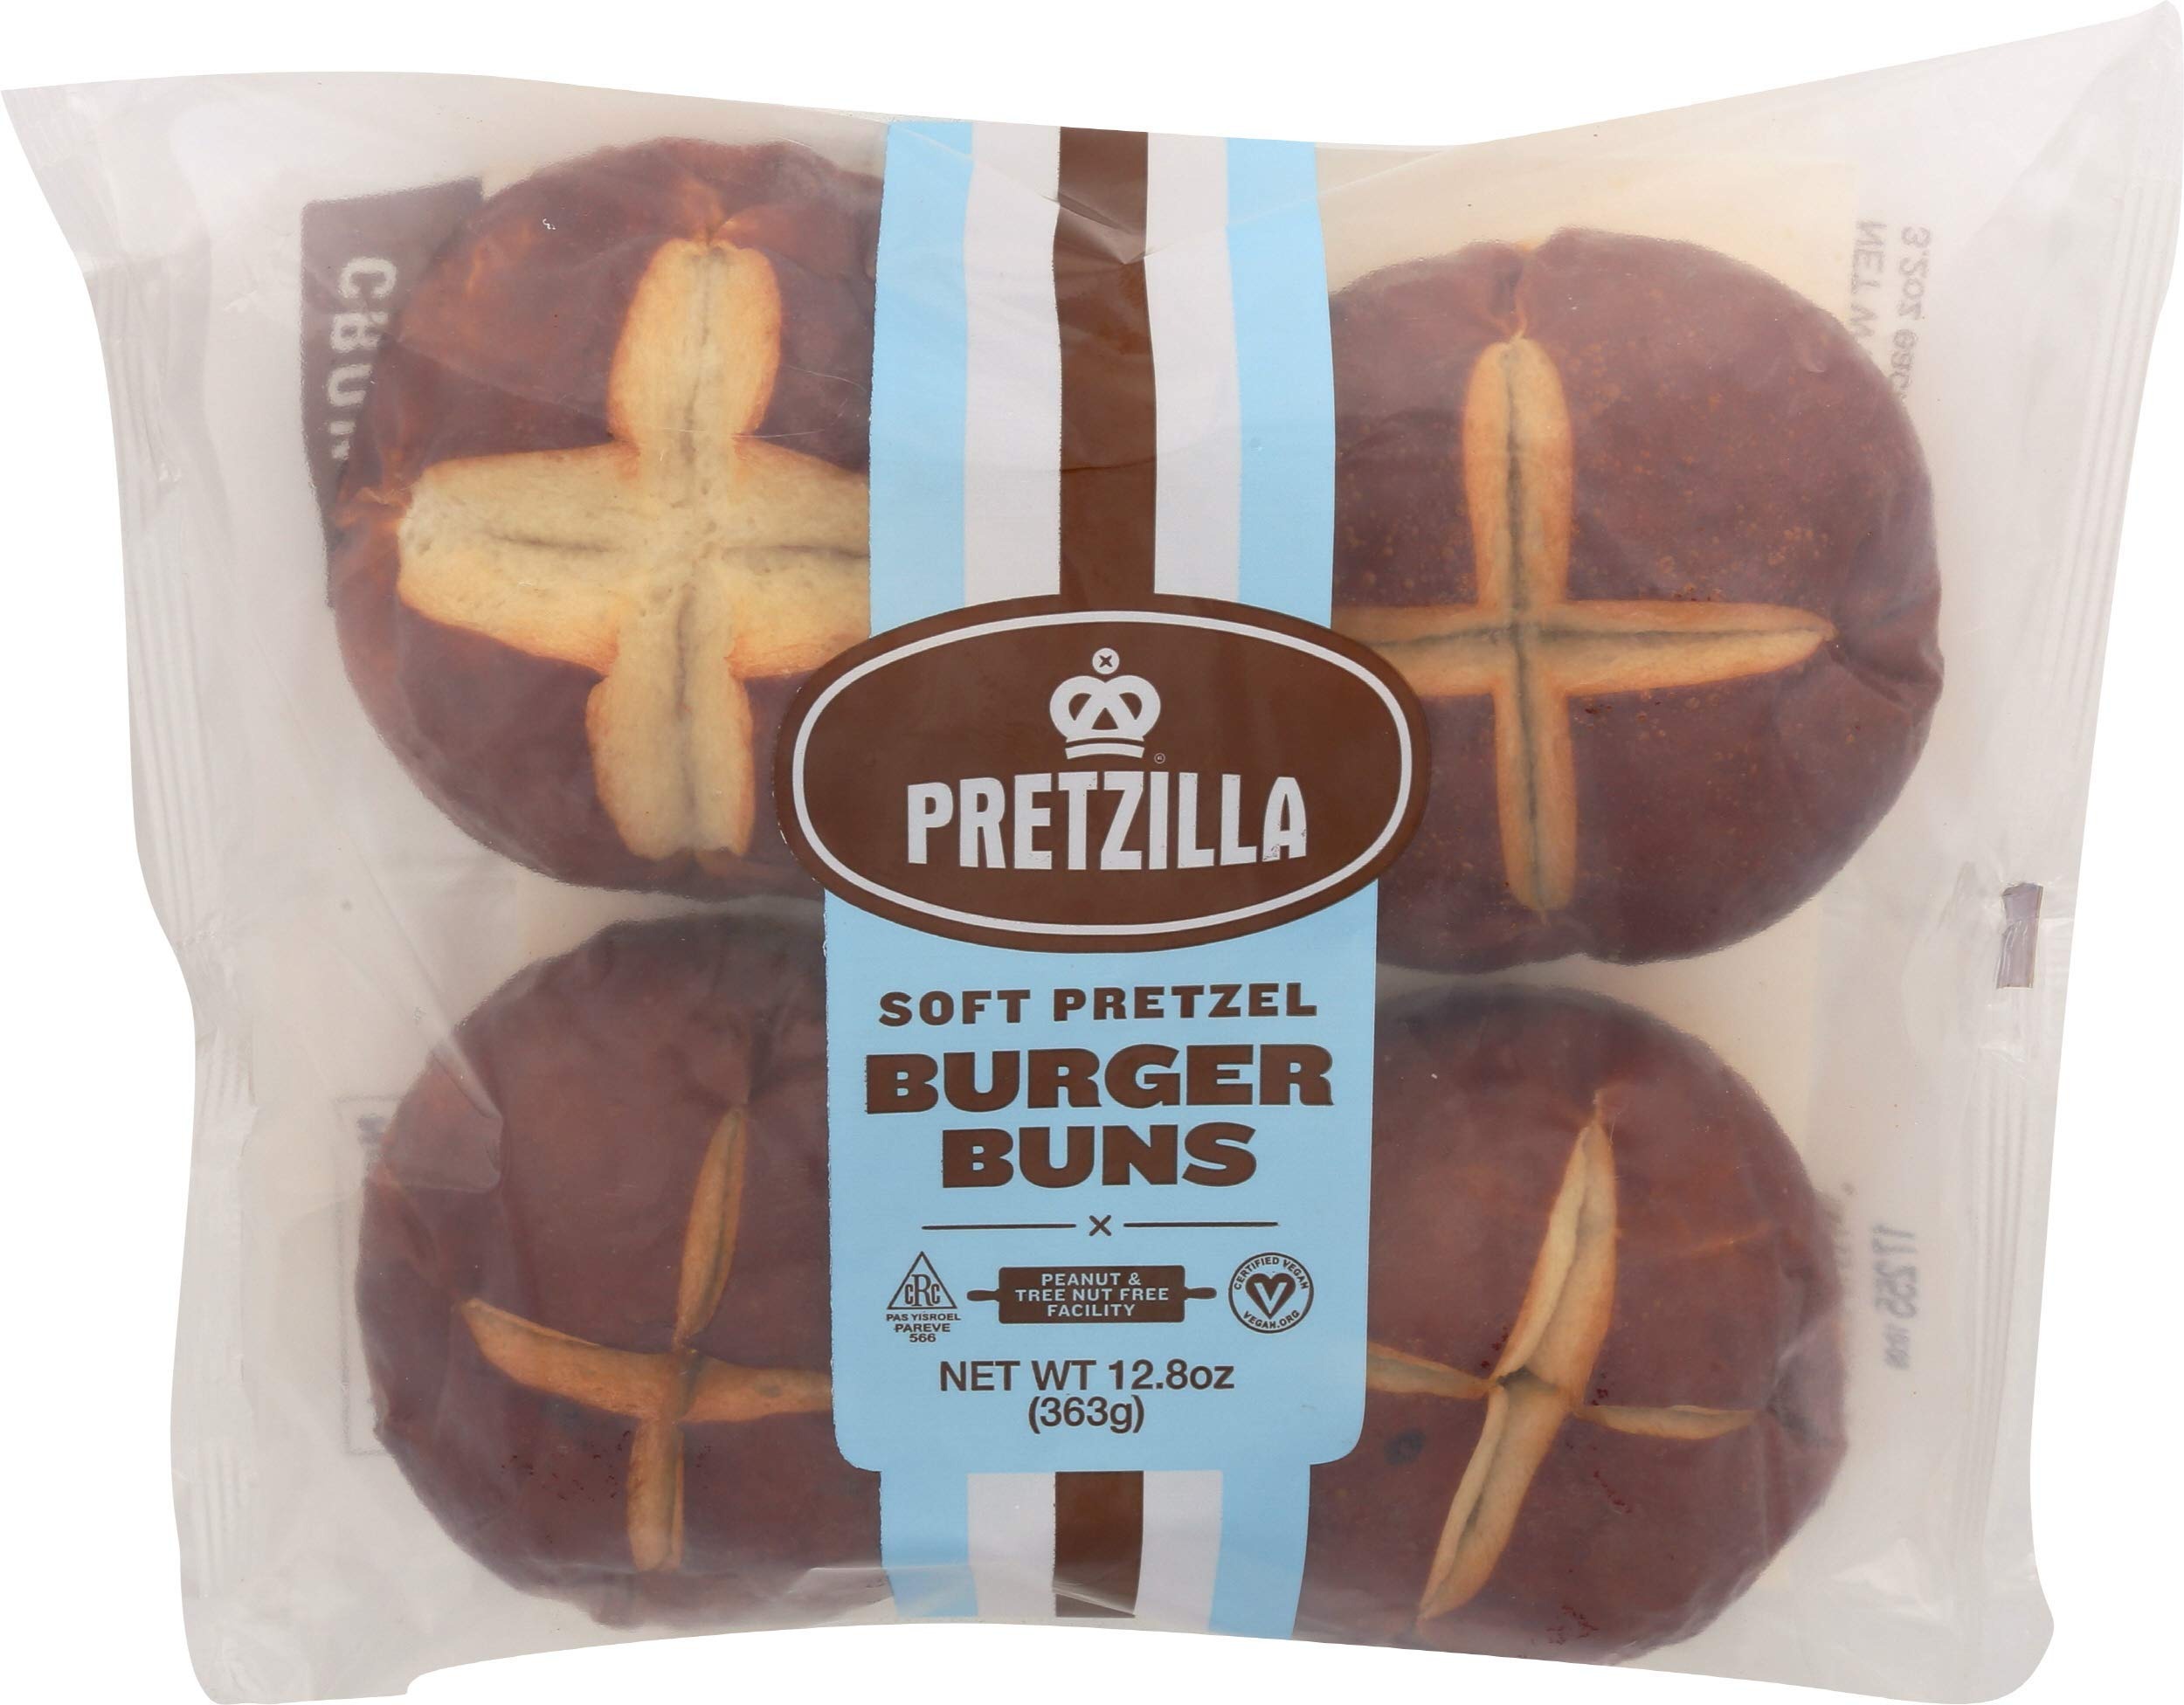
Item Name: Pretzilla, Pretzel Buns Burger 4 Count, 12.8 Ounce
Value: 1.0
Unit: Count

Price: 5.29